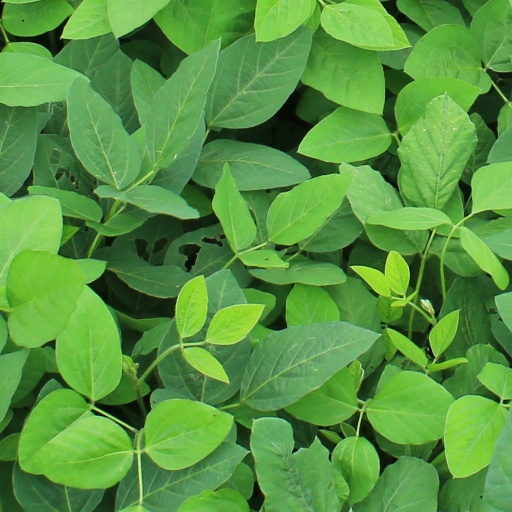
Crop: soybean